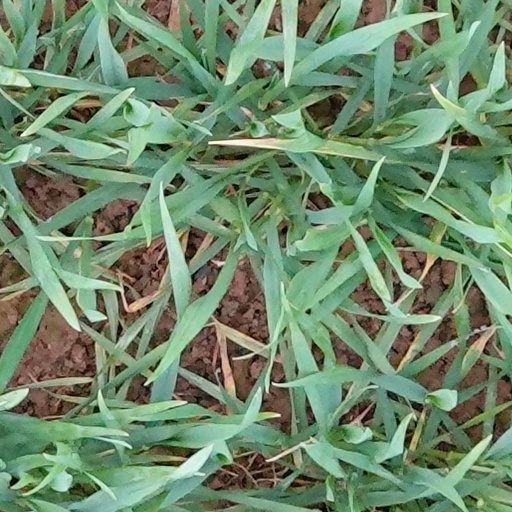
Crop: wheat